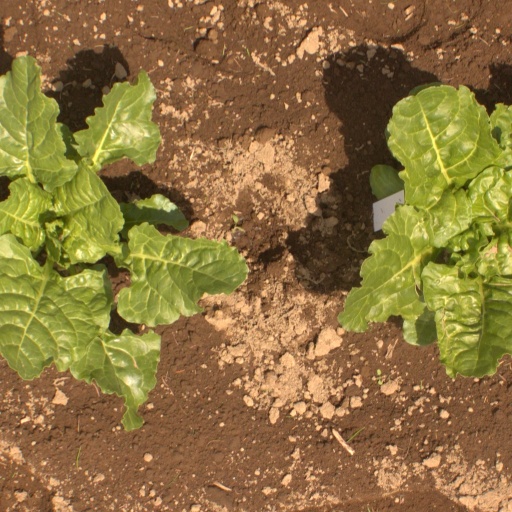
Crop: sugar beet